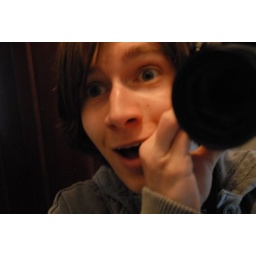
chris was geeking out with my camera, taking his own picture in the bathroom mirror =P